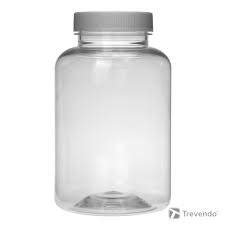
Waste category: glass